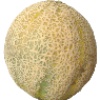
Label: Cantaloupe 2